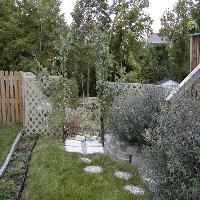
Weather: cloudy or overcast